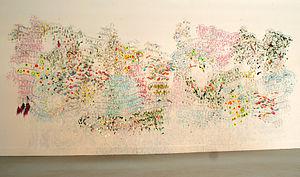
Andrés Jaque, né en 1971 à Madrid, est un architecte espagnol. Il explore notamment la dimension politique de l’architecture. Andrés Jaque conçoit l’architecture « comme une activité politique et non pas idéologique ».